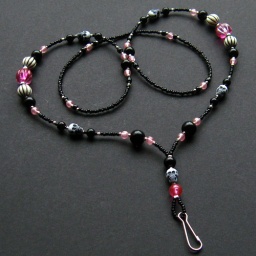
Shimmering pink beads soften this black and white design of beads and skulls in this unique lanyard design.